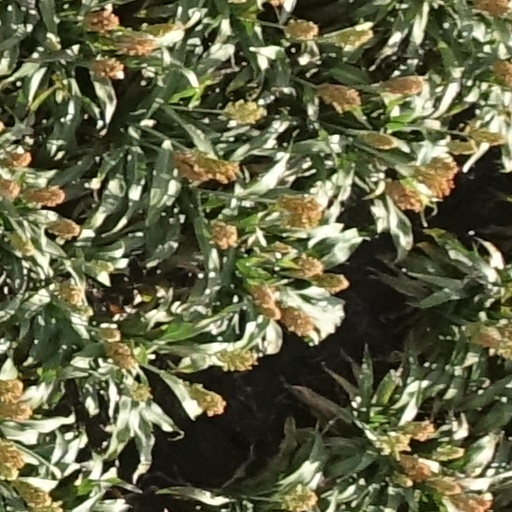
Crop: sorghum